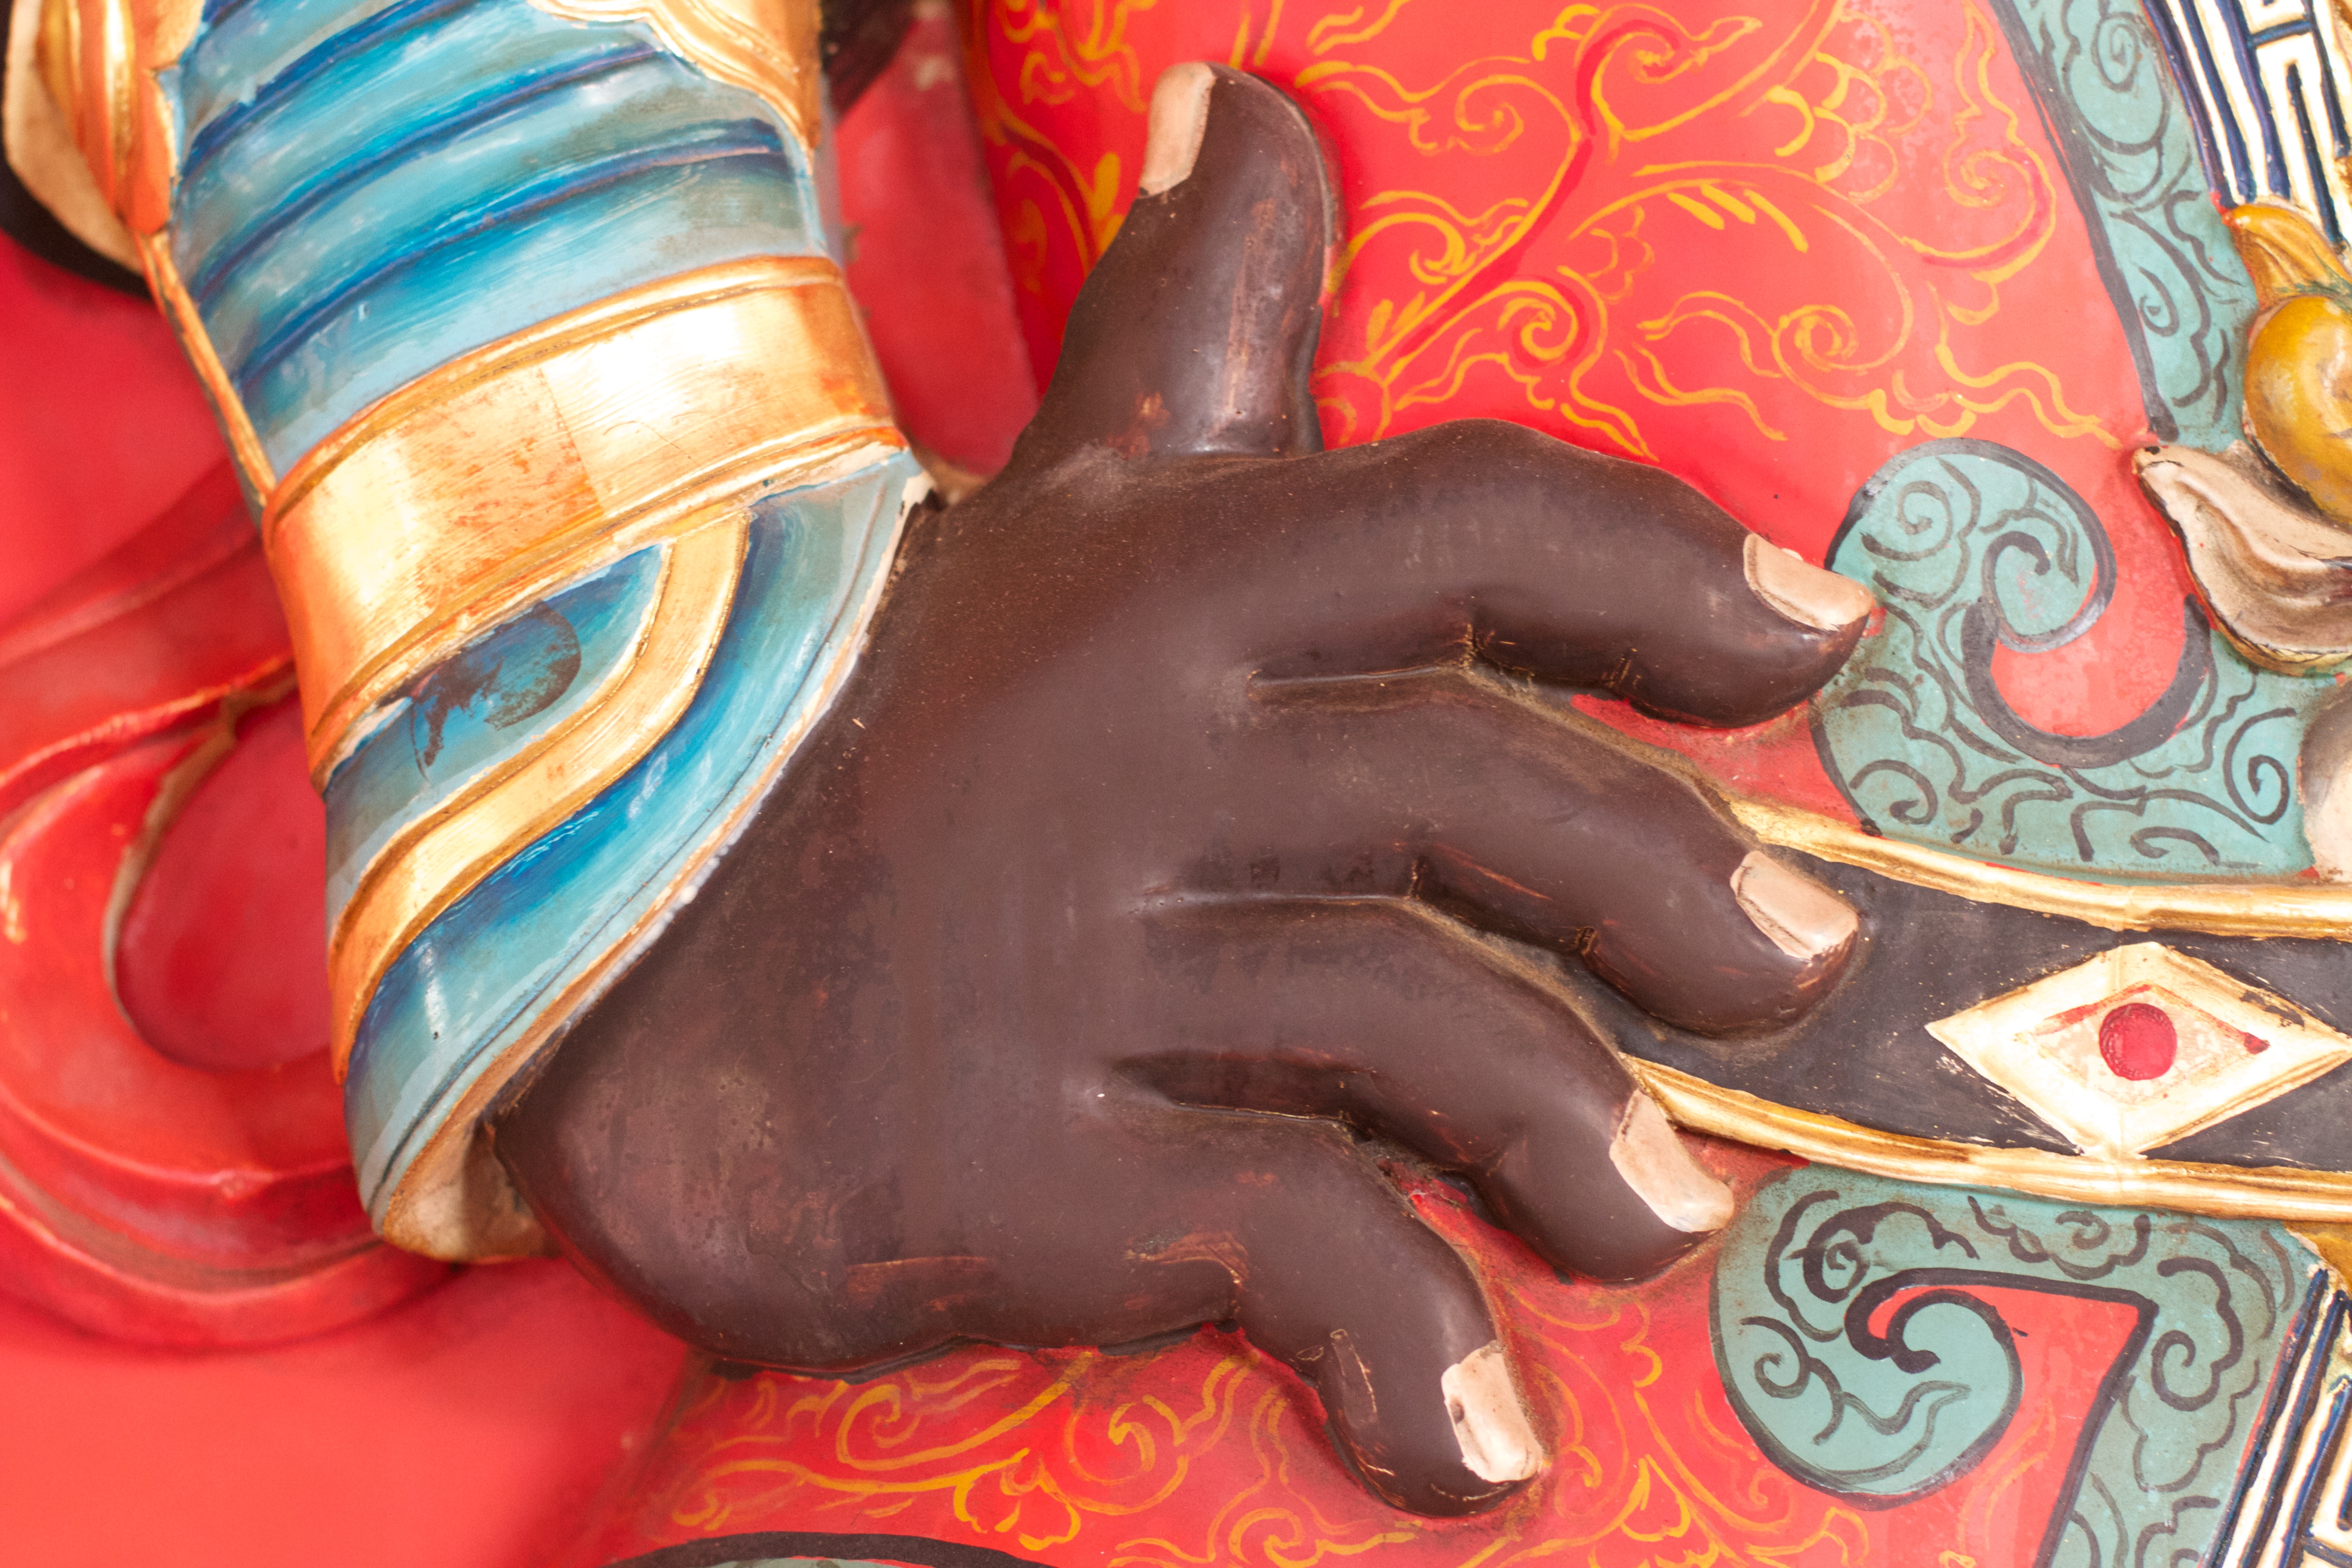
statue, red, color, human body, art, temple, carving